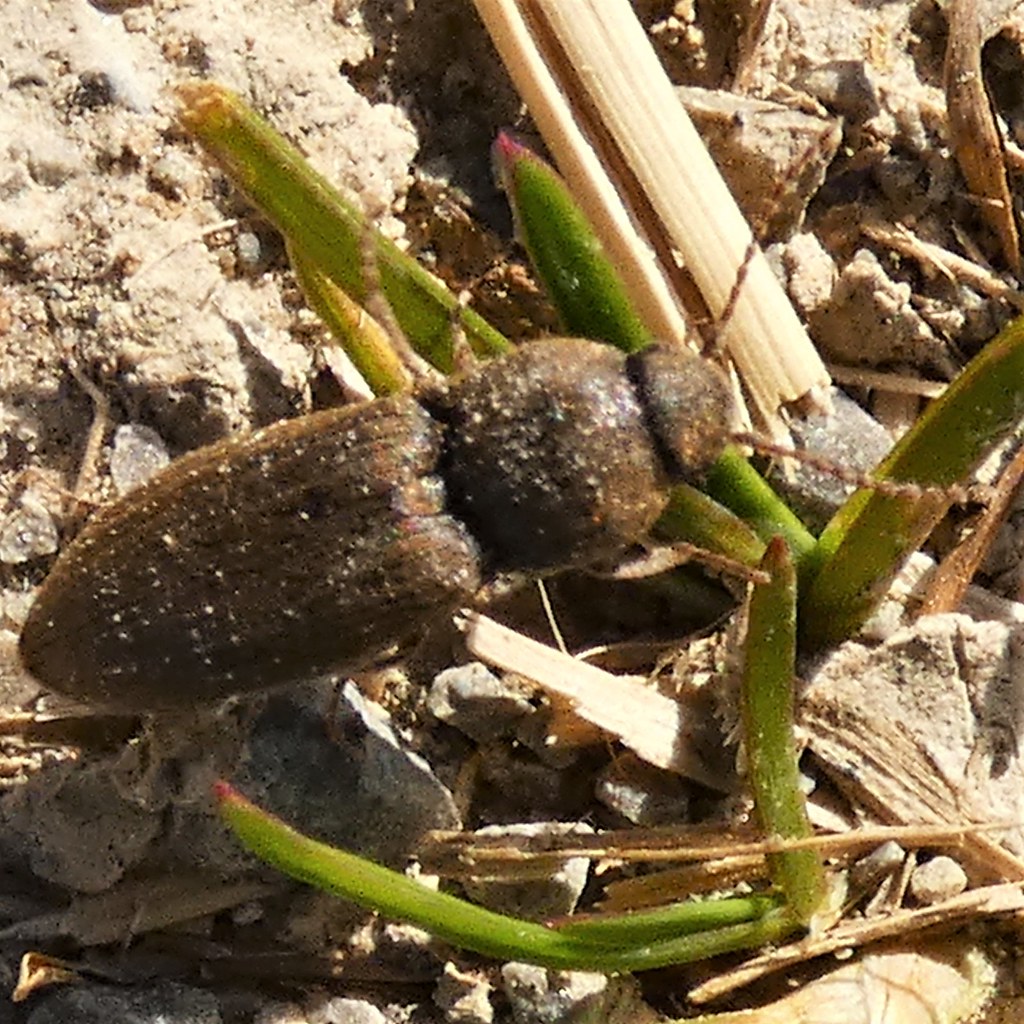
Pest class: clickbeetles_wireworms